Santa Monica Public Library

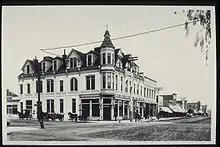
Bank of Santa Monica Building, which housed the Santa Monica Public Library in 1890

Santa Monica officially became a town in 1875. In 1884, a room adjoining Dr. Fred C. McKinnie's drug store was established as a reading room. The reading room was turned over to the Women's Christian Temperance Union (WCTU) in 1888. At that time, the collection of books contained 400 items, plus popular magazines and newspapers. Despite some successful fundraising events, maintaining the reading room proved challenging for the WCTU.